Trinity Way tram stop

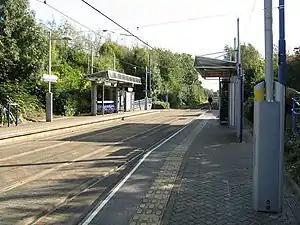
Trinity Way tram stop

Trinity Way tram stop is a tram stop just off the A4031 (Trinity Way) in West Bromwich in the West Midlands, England. It was opened on 31 May 1999 and is situated on West Midlands Metro Line 1.